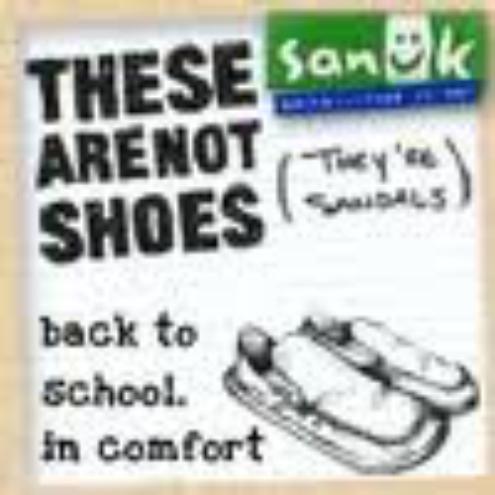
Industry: Clothes